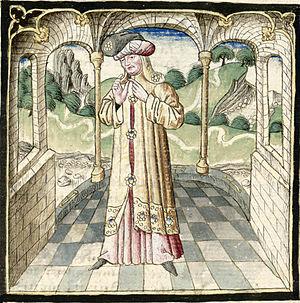
ChampionDesDames-Grenoble-Ms0352-f055r
Le Maître du Champion des dames est un enlumineur et cartonnier pour tapisseries anonyme du XVᵉ siècle. Il doit son nom de convention au manuscrit qui le révéla : le manuscrit 875 de la Bibliothèque municipale de Grenoble, où est copié le Champion des dames de Martin Le Franc. Cet artiste, sur lequel on ne possède aucun renseignement biographique ni mention dans des documents d'archives, a un style unique qui le singularise par rapport aux enlumineurs de son époque. Son nom lui est donné par Jacques Bacri en 1937.